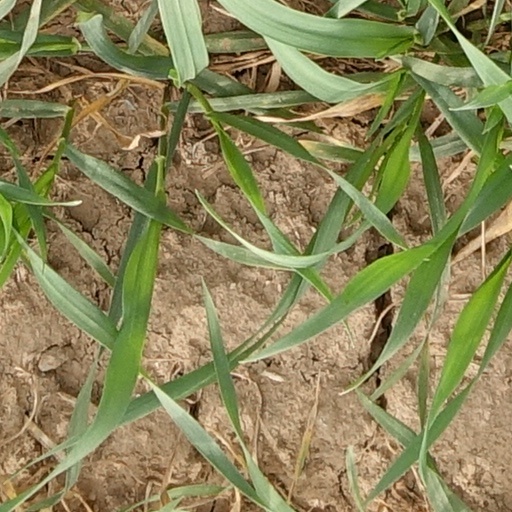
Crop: wheat